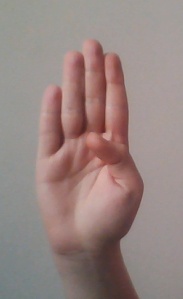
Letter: kaaf